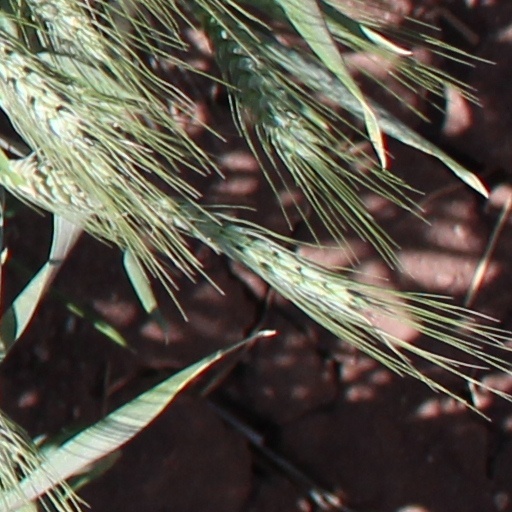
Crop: wheat